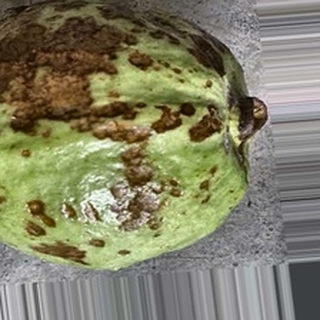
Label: guava_anthracnose